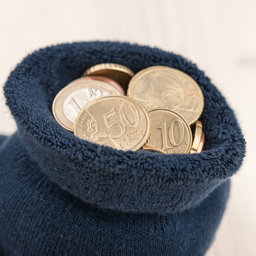
euro coins in the sock and on wooden table